National Cancer Institute

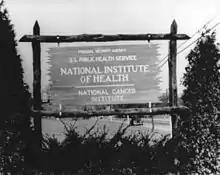
An early wooden sign for the National Cancer Institute

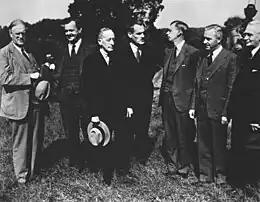
Members of the first National Advisory Cancer Council at the groundbreaking ceremonies of the NCI's building 6 in Bethesda, Maryland (June 1938)

The NCI-designated Cancer Centers are one of the primary arms in the NCI's mission in supporting cancer research. There are currently 72 so-designated centers; 9 cancer centers, 56 comprehensive cancer centers, and 7 basic laboratory cancer centers. NCI supports these centers with grant funding in the form of P30 Cancer Center Support Grants to support shared research resources and interdisciplinary programs. Additionally, faculty at the cancer centers receive approximately 75% of the grant funding awarded by the NCI to individual investigators.